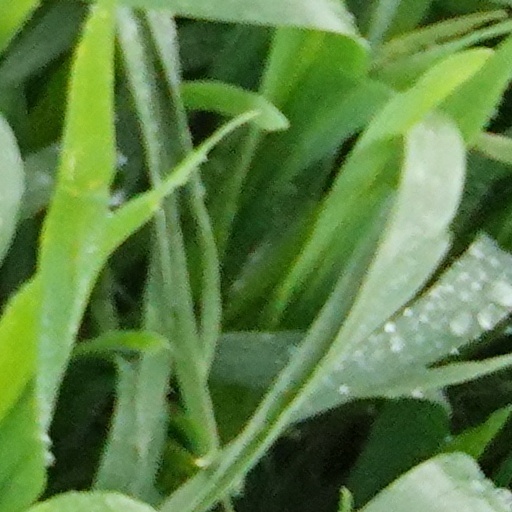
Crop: wheat